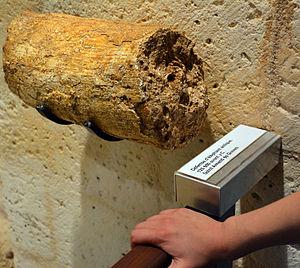
Morceau de défense d'un éléphant antique (environ 125 000 ans avant Jésus-Christ) conservé au Musée d'Angoulême. La main qui donne l'échelle est celle d'une adulte. Origine
L’éléphant à défenses droites est une espèce éteinte d'éléphants longtemps considérée comme étroitement apparentée à l'éléphant d'Asie actuel. Il vivait en Europe au Pléistocène moyen et supérieur.
Isle-Aumont est une commune française, située dans le département de l'Aube en région Grand Est. La commune, distante d'une dizaine de kilomètres du chef-lieu de l'Aube, est localisée au sein de l'agglomération « Troyes Champagne Métropole ».